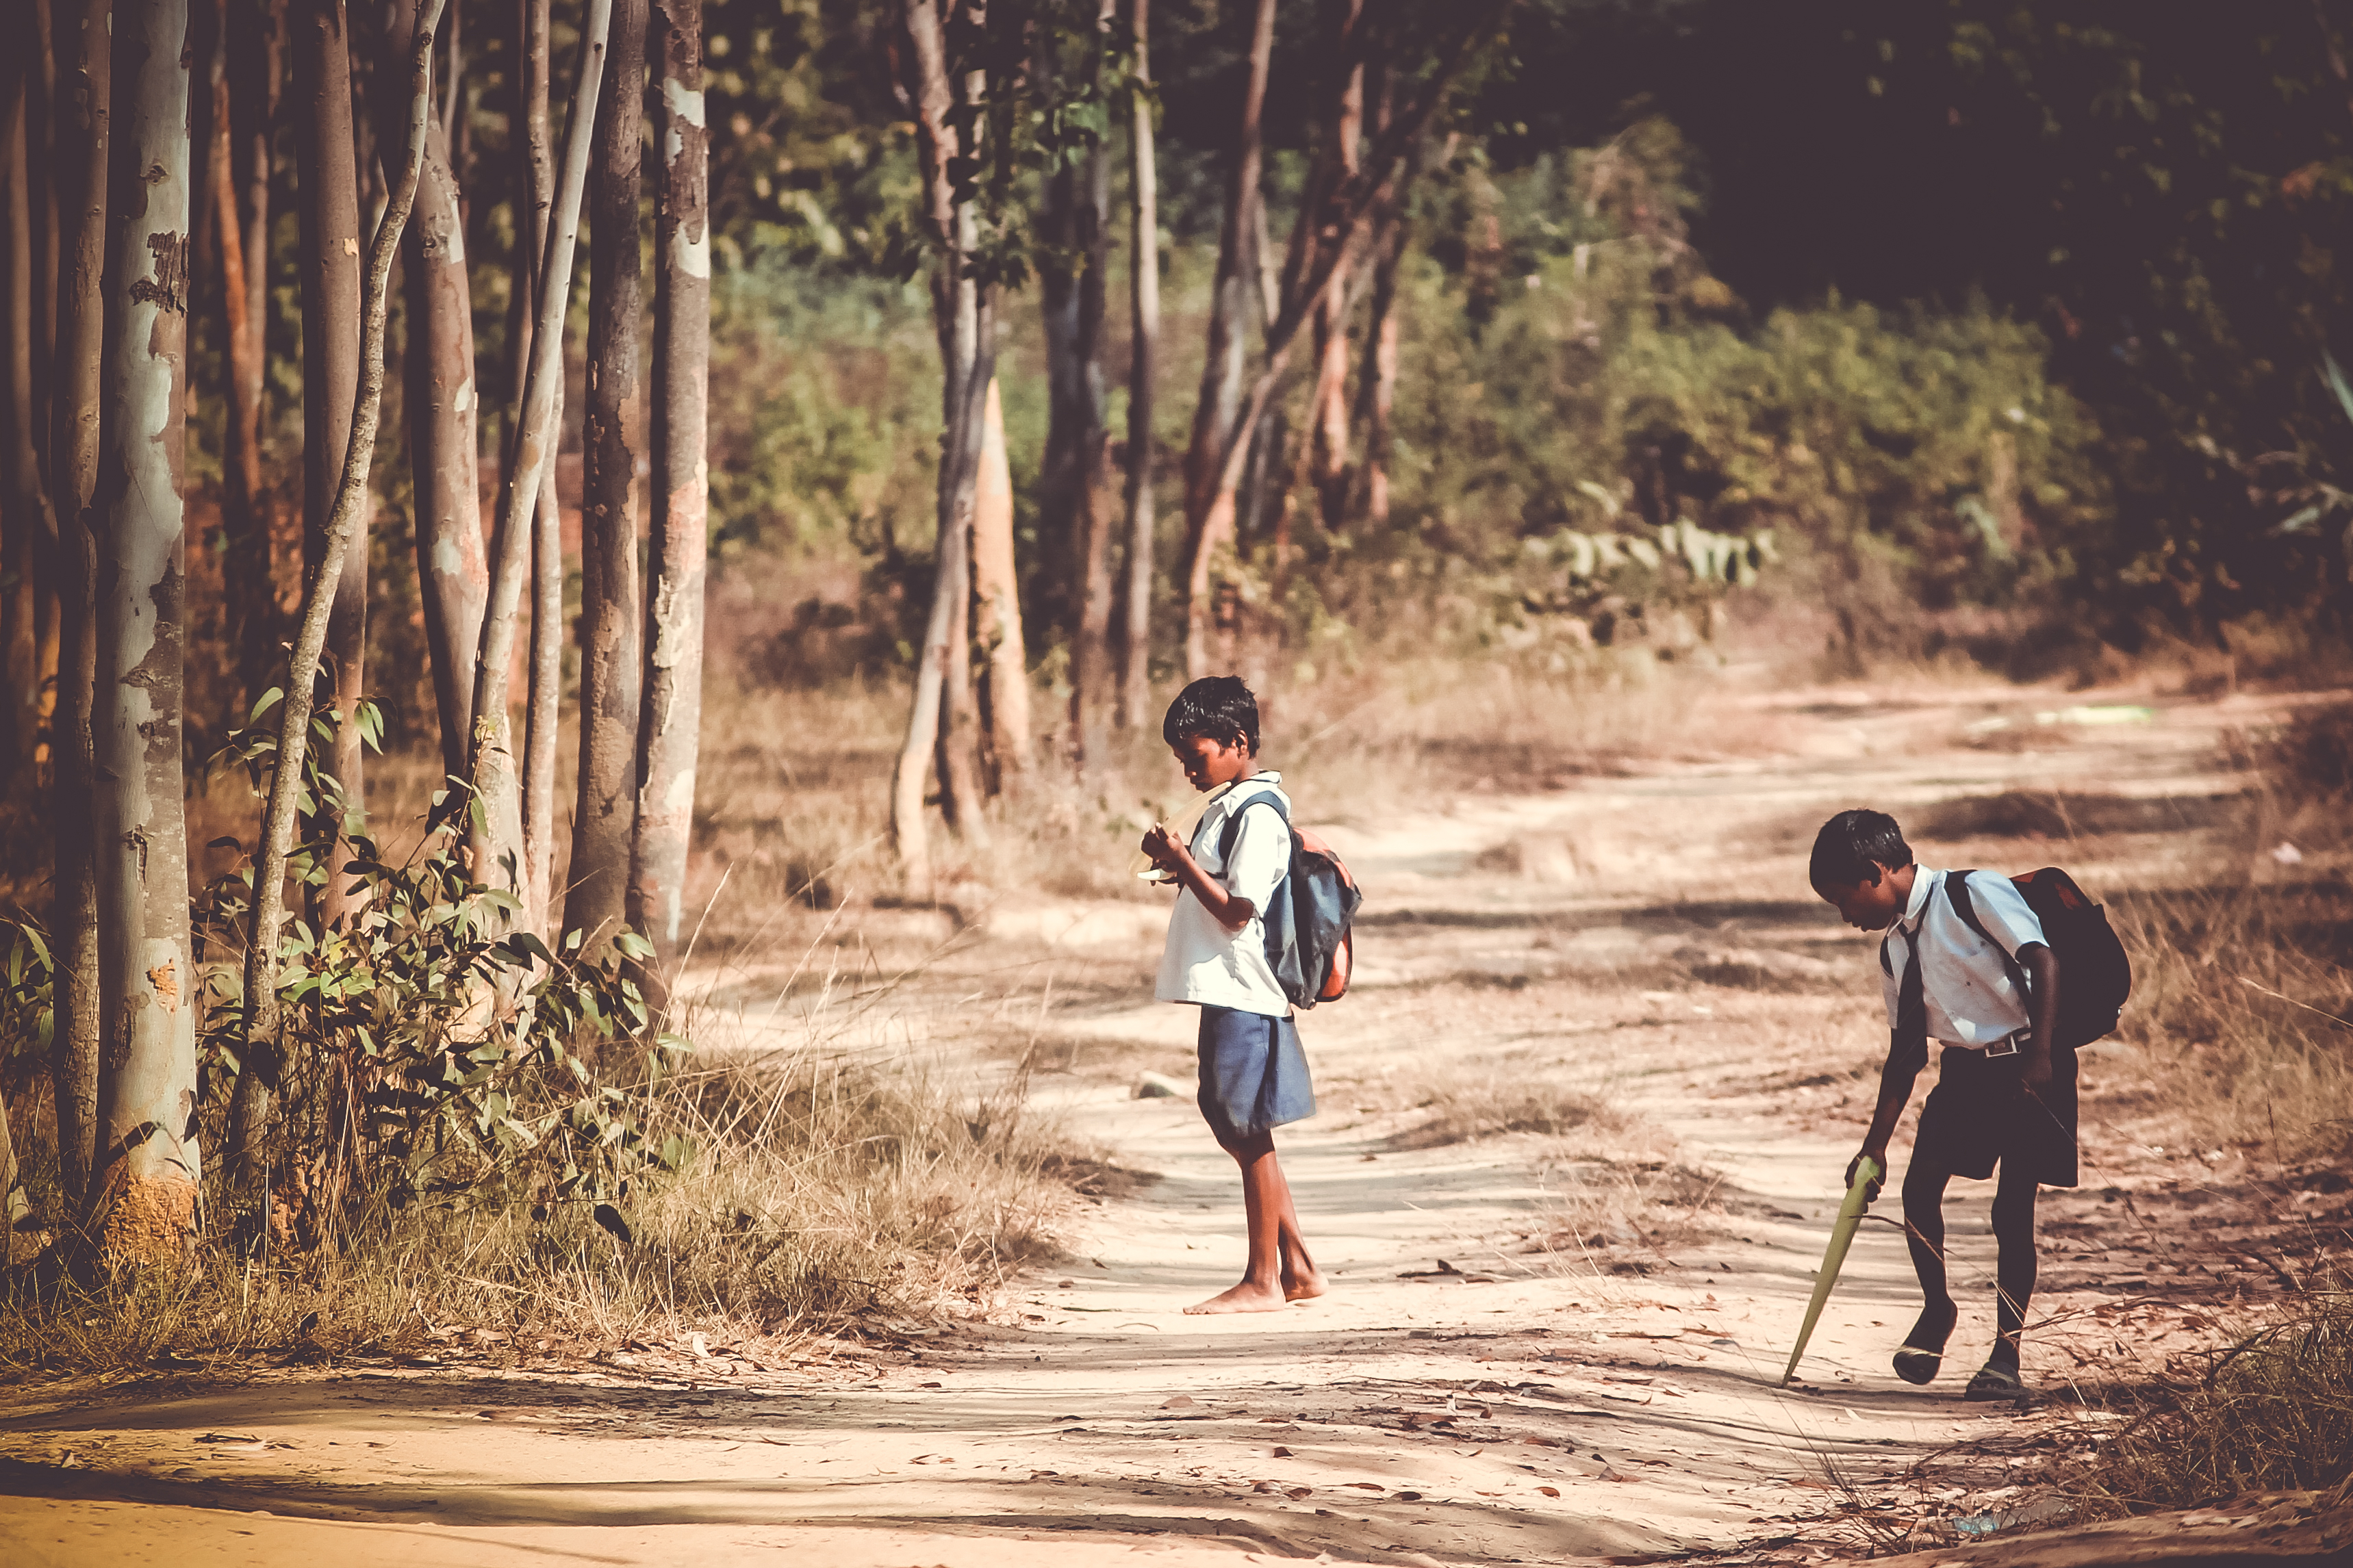
walking, people, kid, child, childhood, barefoot, children